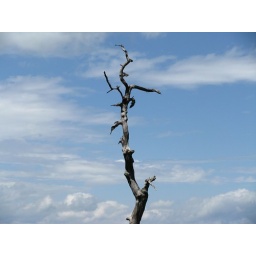
tree in clouds 2